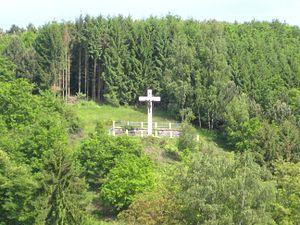
Moyeuvre-Petite [mwa.jœvʁ.pə.tit] est une commune française située dans le département de la Moselle.